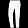
Label: Trouser